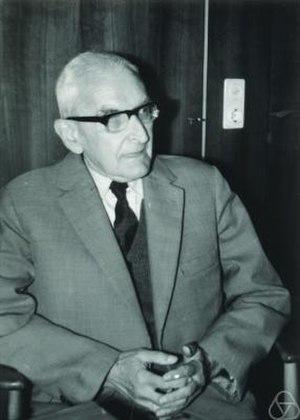
Hermann Lorenz Künneth est un mathématicien allemand qui a travaillé en topologie algébrique et en géométrie. Il est connu pour le théorème de Künneth.